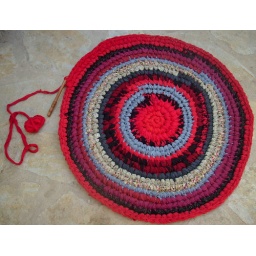
red, gray and black - crocheted rag rug in progress